Police bicycle

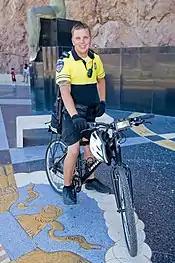
Hoover Dam Police officer on bike patrol

A police bicycle is a bicycle used by police forces, most commonly in the form of a mountain bicycle, used to patrol areas inaccessible to police cars or cover a wider area than an officer on foot.